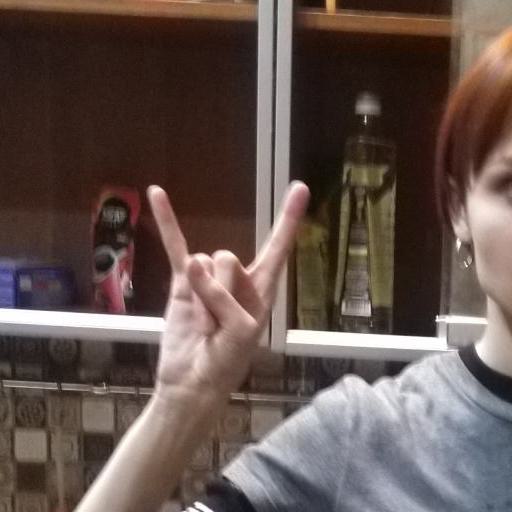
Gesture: rock